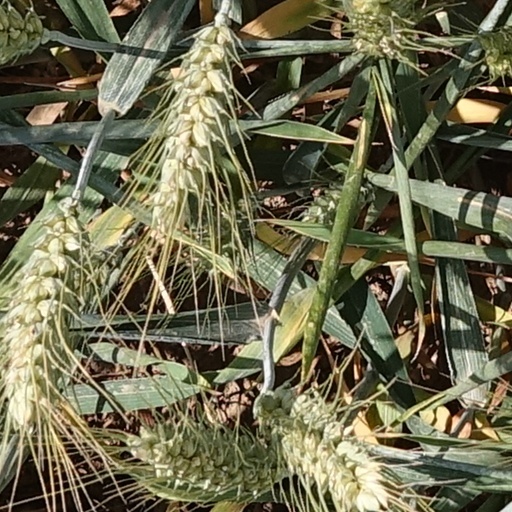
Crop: wheat